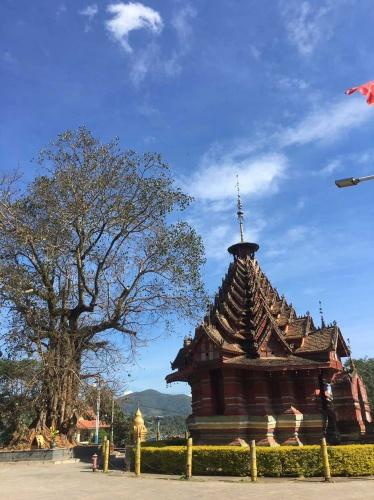
地标名称：景真八角亭
所在城市：西双版纳傣族自治州·勐海县